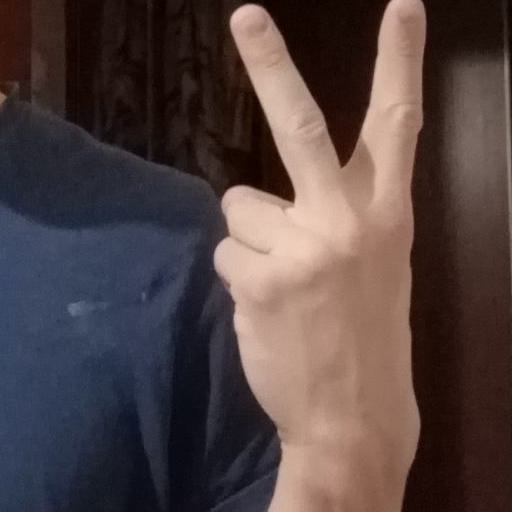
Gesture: peace_inverted